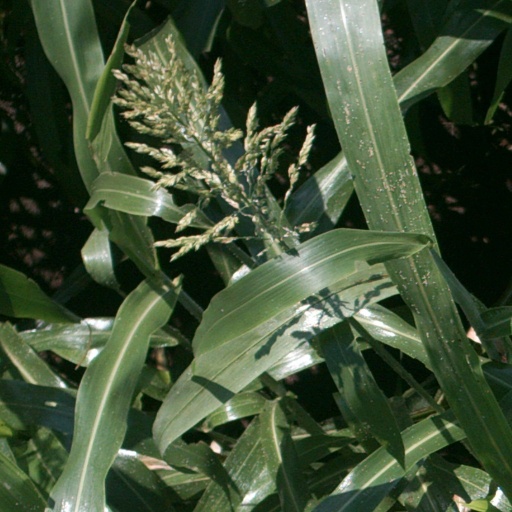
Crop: sorghum